Chiddingstone

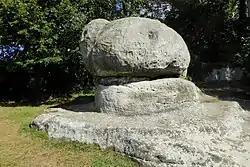
The natural sandstone Chiding Stone

St. Mary the Virgin, Chiddingstone is a large parish church which enhances the look of the village, and is perhaps the fourth built on that site. In the churchyard is a stone gazebo dating from 1736 built by Henry Streatfeild; leading down into the Streatfeild family vault beneath which has a through flow of air provided by vents in two false altar tombs, one adjacent to the gazebo and the other some 30 feet north.